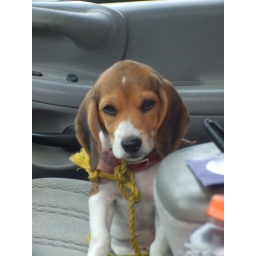
Miss Marley in the truck ready to head home after a long hard weekend! :-)